Vila Velha do Cassiporé

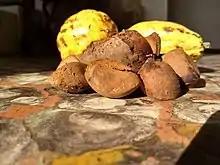
Cocao and andiroba from the Cassiporé region

Vila Velha do Cassiporé has a school and a clinic, however a 2018 investigation revealed that both were not meeting basic requirements. The village used to accessible by boat only which amounted to a day's journey from Oiapoque. In 2015, a road opened connecting the village to the BR-156 highway. The economy is mainly based on agriculture. The main export products are watermelons and cocoa.